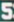
Number: 5